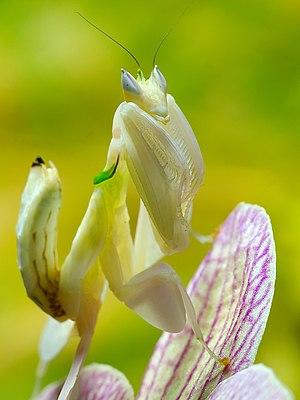
Mante orchidée (Hymenopus coronatus)